14th/32nd Battalion (Australia)

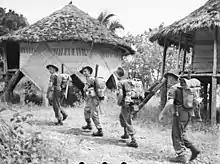
Soldiers wearing slouch hats and carrying rifles march past huts in a jungle clearing

As orders were passed for an attack to be made on this position, the 14th/32nd was brought up to relieve the 19th. The Japanese position sat atop a hill which rose steeply, up to 45 degrees in some places, from the jungle below. In preparation, the 14th/32nd occupied a number of positions around Bacon Hill and at 9:55 am on 16 March 1945 the attack began with two companies, 'B' and 'D', attacking under the cover of an intense artillery barrage provided by elements of the 2/14th Field Regiment, with direct fire support being provided by 'A' and 'C' Companies from the high ground surrounding the hill. The Japanese defences were well-prepared though, and machine-gun and mortar fire from well-sited positions soon pinned down two platoons from 'B' Company. In order to regain momentum, a flanking move to the left was undertaken by 'D' Company, but after two hours they too came under intense machine-gun fire as they attempted to round Mount Sugi and attack the Japanese from the rear, forcing them to dig-in to the north of Bacon Hill. At this point the situation became quite desperate for the attackers, and a number of Australian platoons found themselves embroiled in an intense battle. Finally, late in the day, after having lost 10 men killed and another 13 wounded the attack was called off. The attack was resumed early the following day with two companies attacking from the north and digging-in on the eastern approaches to the hill while two platoons clambered up the steep western slope amidst heavy Japanese mortar and grenade attacks. By nightfall the Australians, who had lost a further six men killed and 17 wounded, were in control of most of the position, although two Japanese positions were still holding out. On 18 March the attack was resumed and finally, by 3:00 pm, the last Japanese had been cleared from the hill.